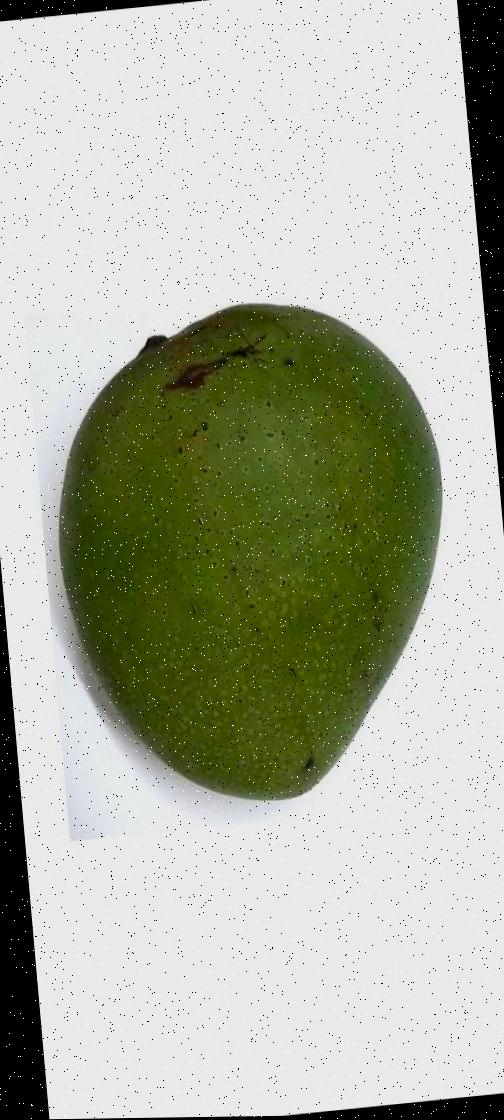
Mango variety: Ashshina Zhinuk